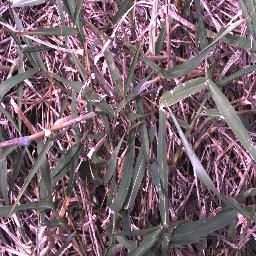
Label: negative